List of ancient Celtic peoples and tribes

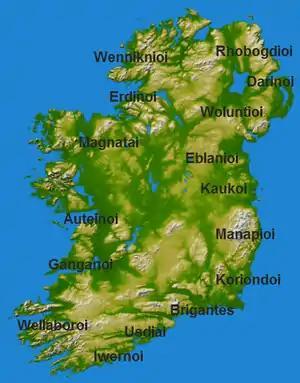
Map 18: The population groups (tribes and tribal confederations) of Ireland ("Iouerníā" / "Hibernia") mentioned in Ptolemy's "Geographia" in a modern interpretation. Tribes' names on the map are in Greek (although some are in a phonetic transliteration and not in Greek spelling).

They spoke Goidelic (an Insular Celtic language of the Q Celtic type.